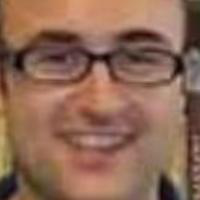
Age group: age 31-40